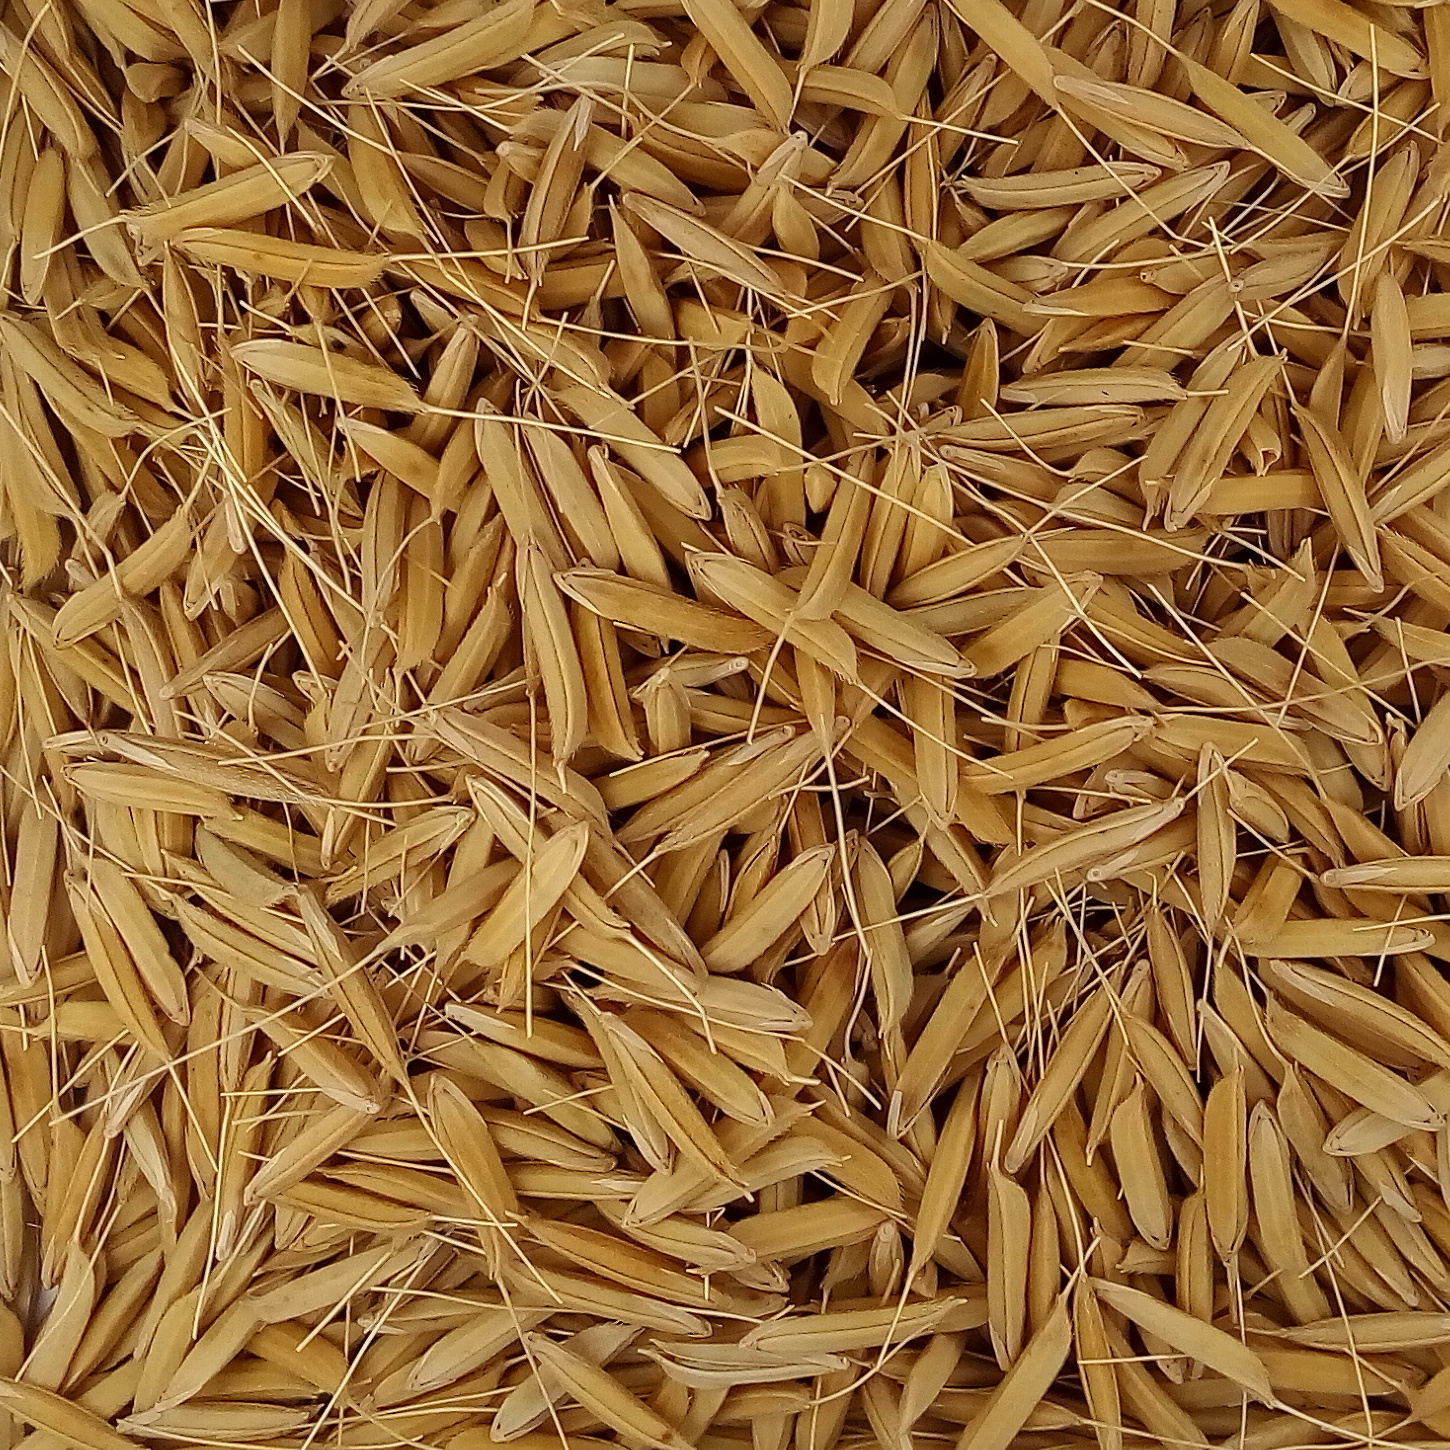
Rice seed variety: 1637